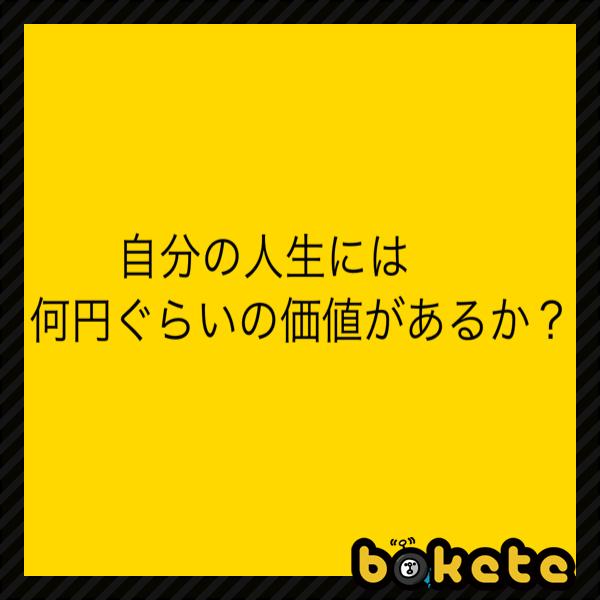
回答: 大団円だといいなぁ